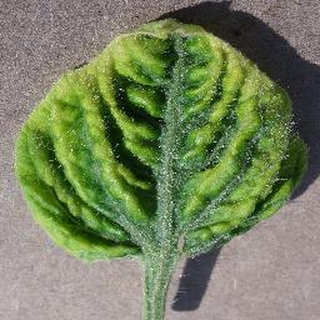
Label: tomato_yellow_leaf_curl_virus